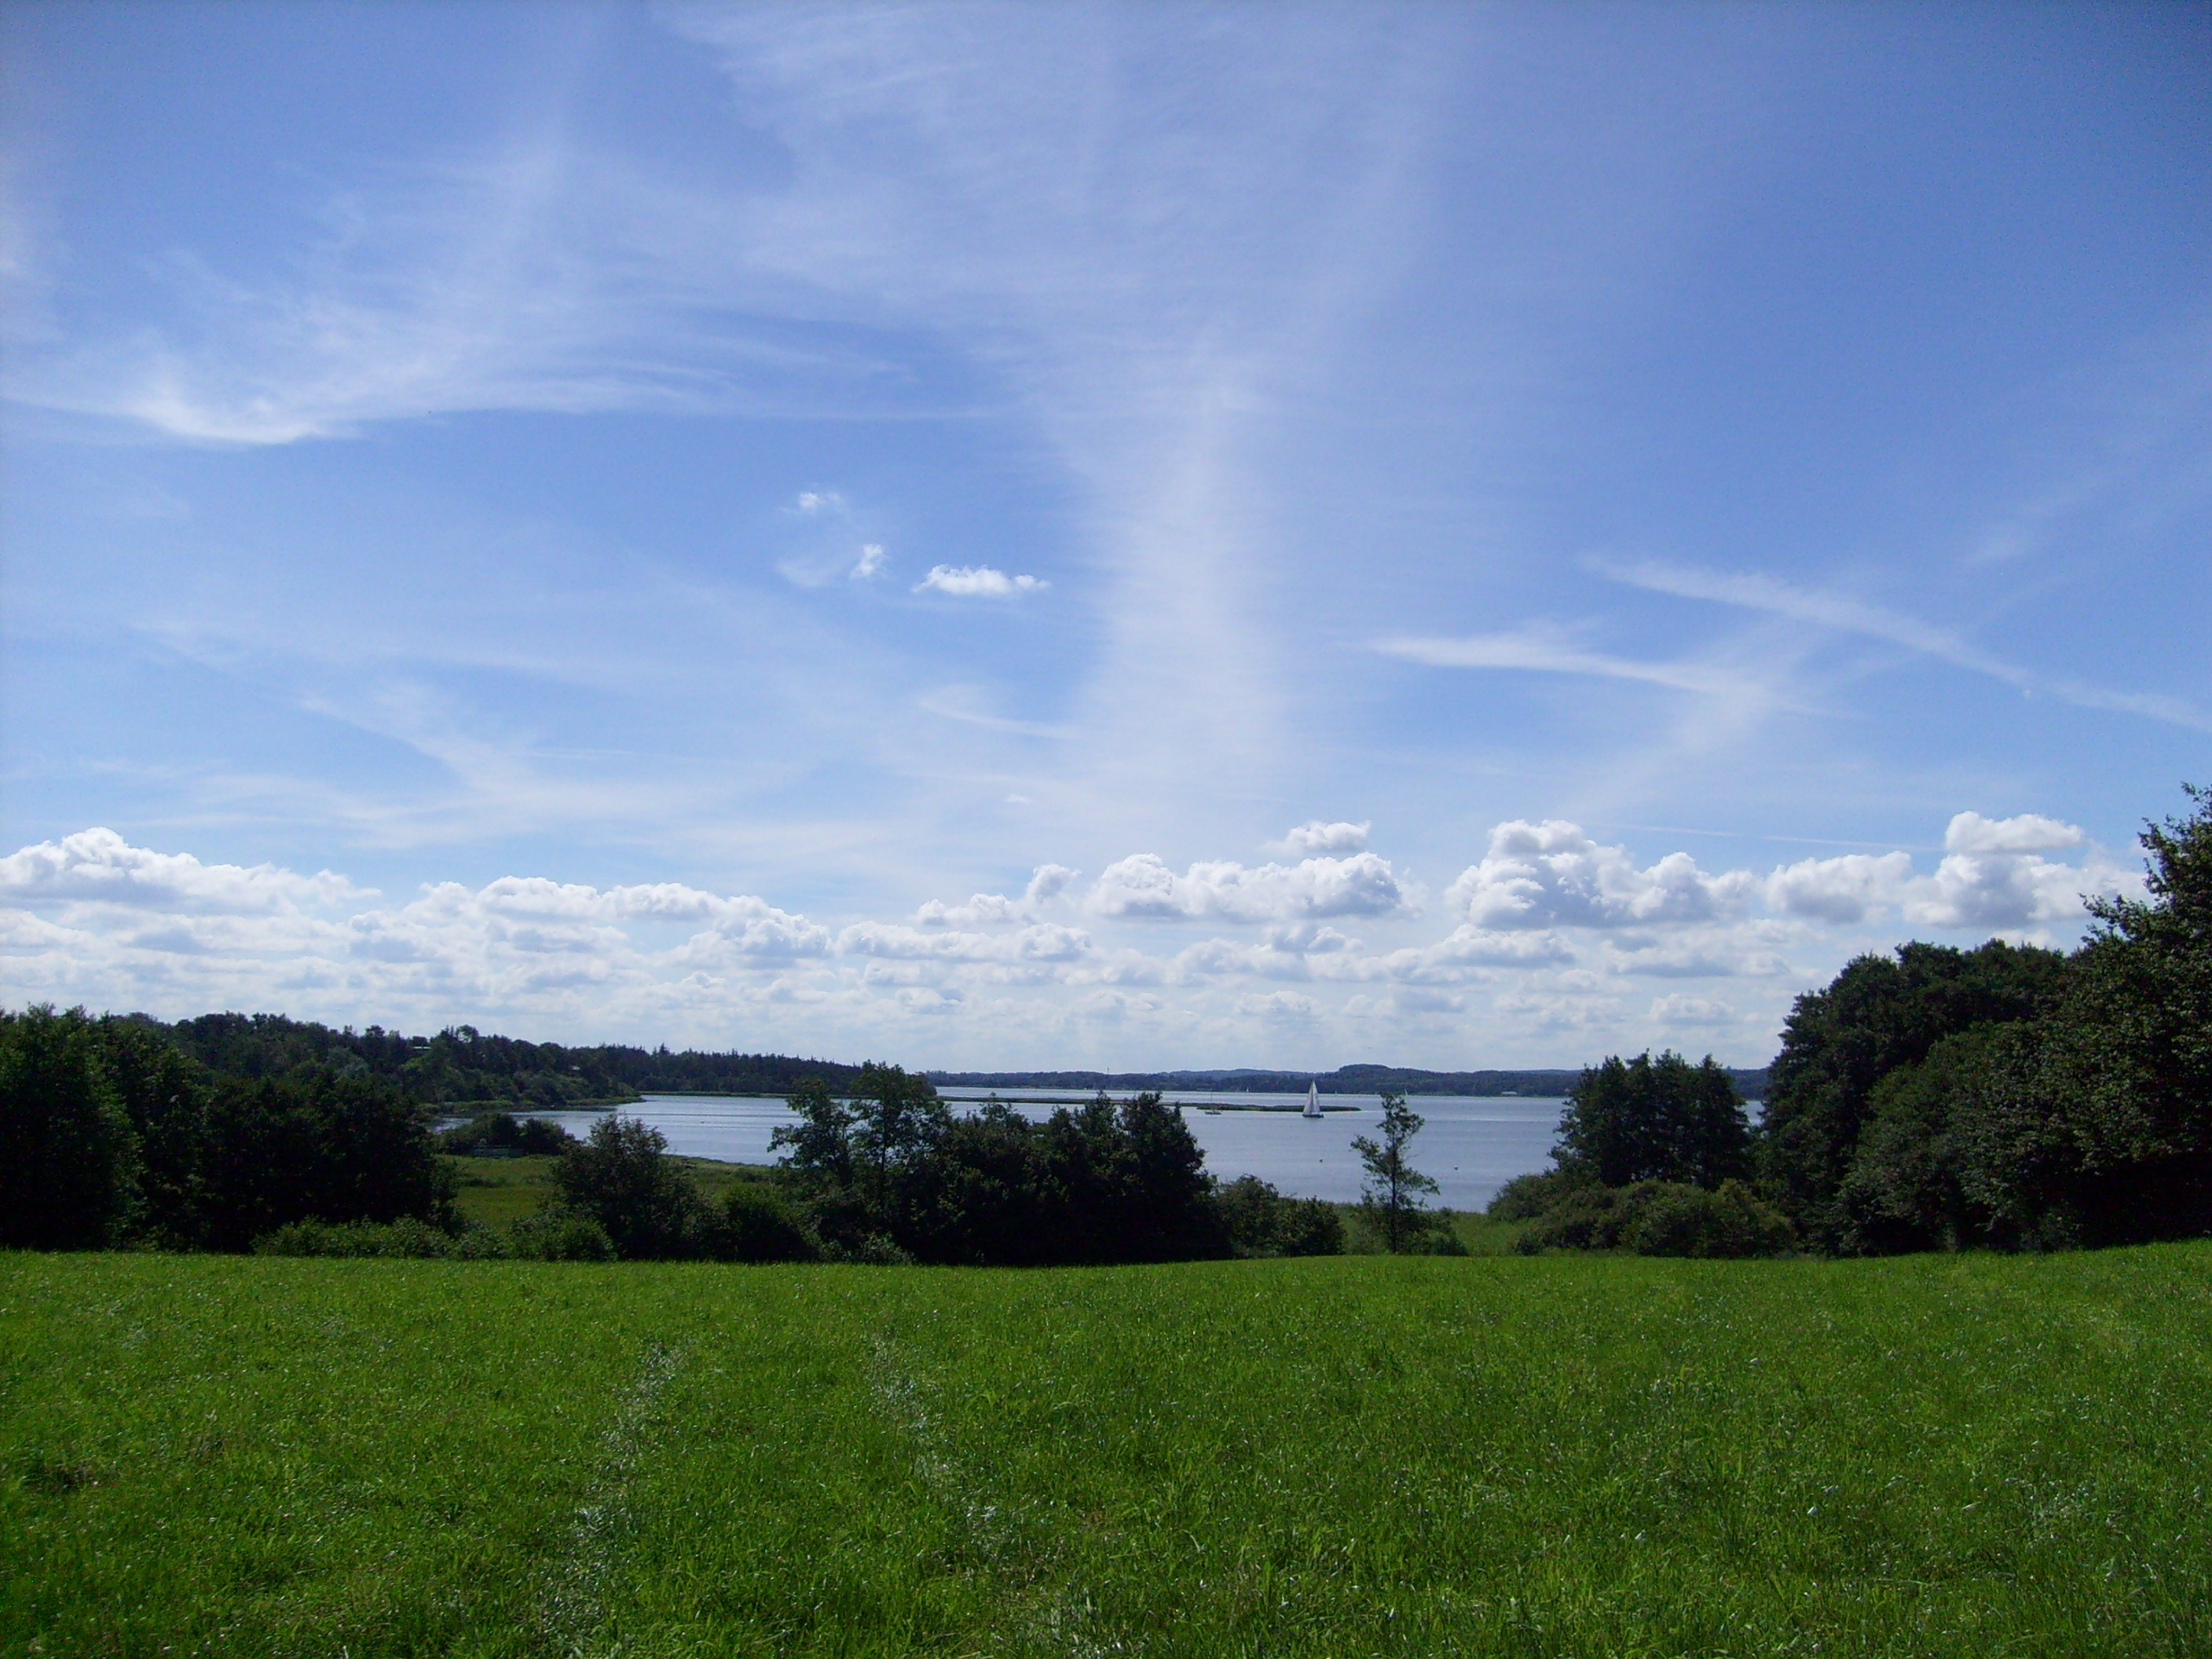
landscape, tree, water, nature, grass, horizon, mountain, cloud, sky, sun, field, lawn, meadow, prairie, sunlight, hill, mountain range, pasture, holiday, highland, plain, clouds, grassland, northern germany, rural area, meteorological phenomenon, schlei, small westerland, mountainous landforms